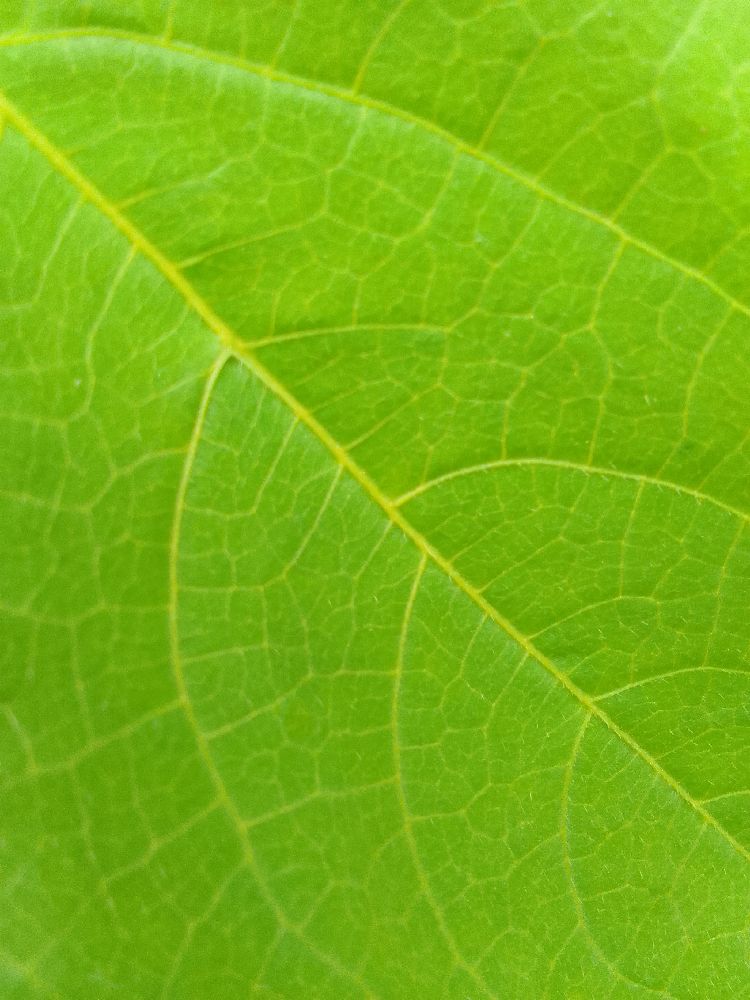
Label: healthy